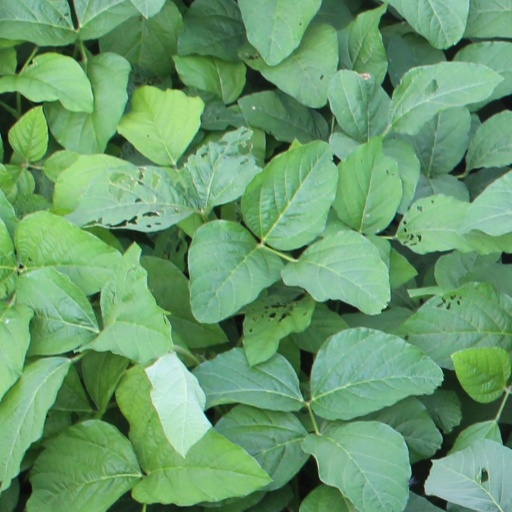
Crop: soybean